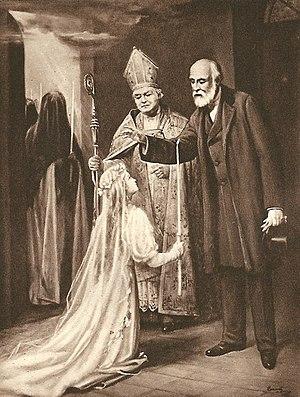
Gravure de Sainte Thérèse de l'Enfant Jésus, Histoire d'une âme écrite par elle-même, Lisieux, Office central de Lisieux (Calvados), &amp
Flavien Hugonin est un évêque de Bayeux et Lisieux.
Marie-Françoise Thérèse Martin, en religion sœur Thérèse de l'Enfant-Jésus et de la Sainte-Face, également connue sous les appellations sainte Thérèse de Lisieux, sainte Thérèse de l'Enfant-Jésus ou encore la petite Thérèse, est une religieuse carmélite française née à Alençon dans l'Orne en France le 2 janvier 1873 et morte à l'âge de 24 ans à Lisieux en France le 30 septembre 1897.